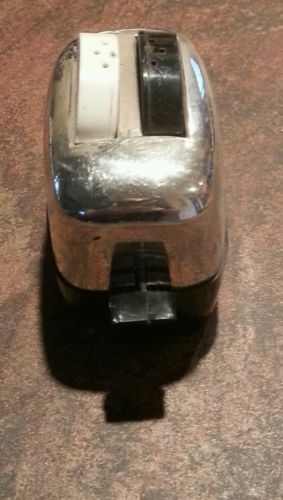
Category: toaster